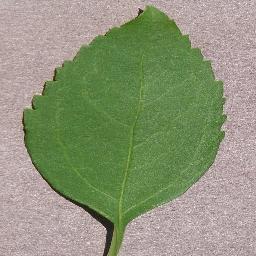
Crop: cherry
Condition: (including_sour)_healthy